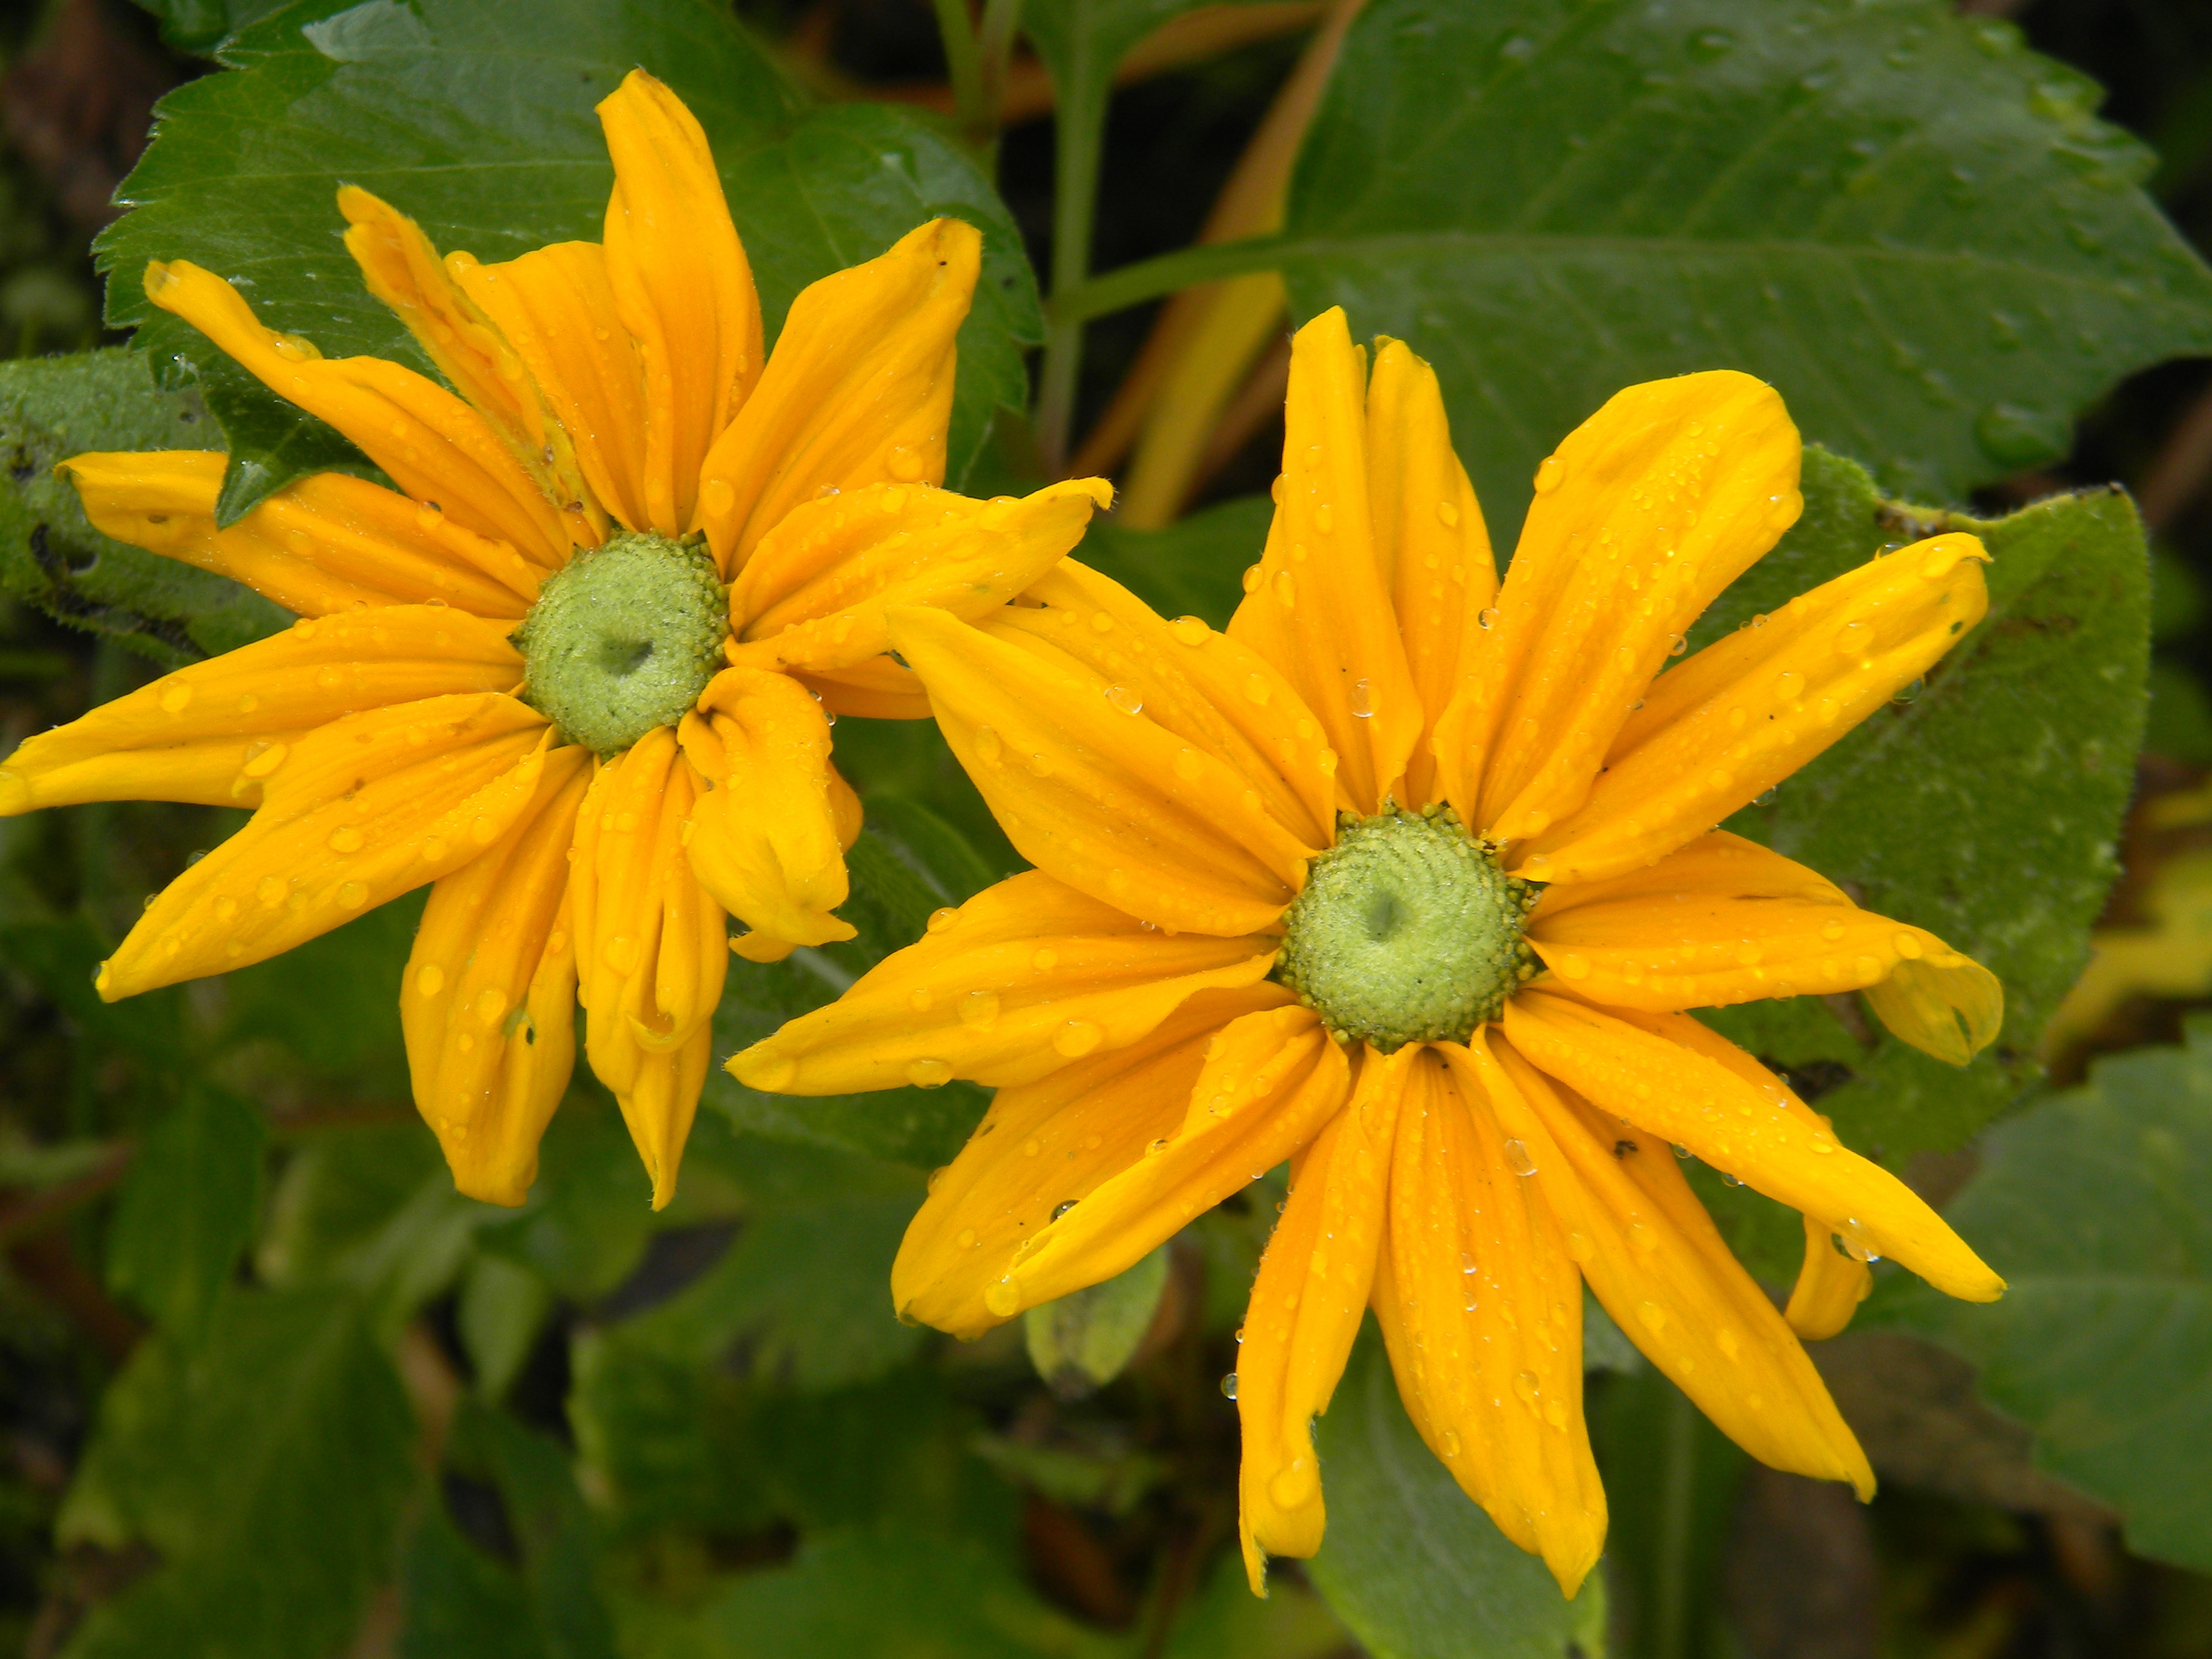
nature, plant, flower, petal, herb, botany, yellow, flora, wildflower, sunny, bright, greeneyes, macro photography, irish eyes, rudibechia, flowering plant, daisy family, calendula, annual plant, land plant